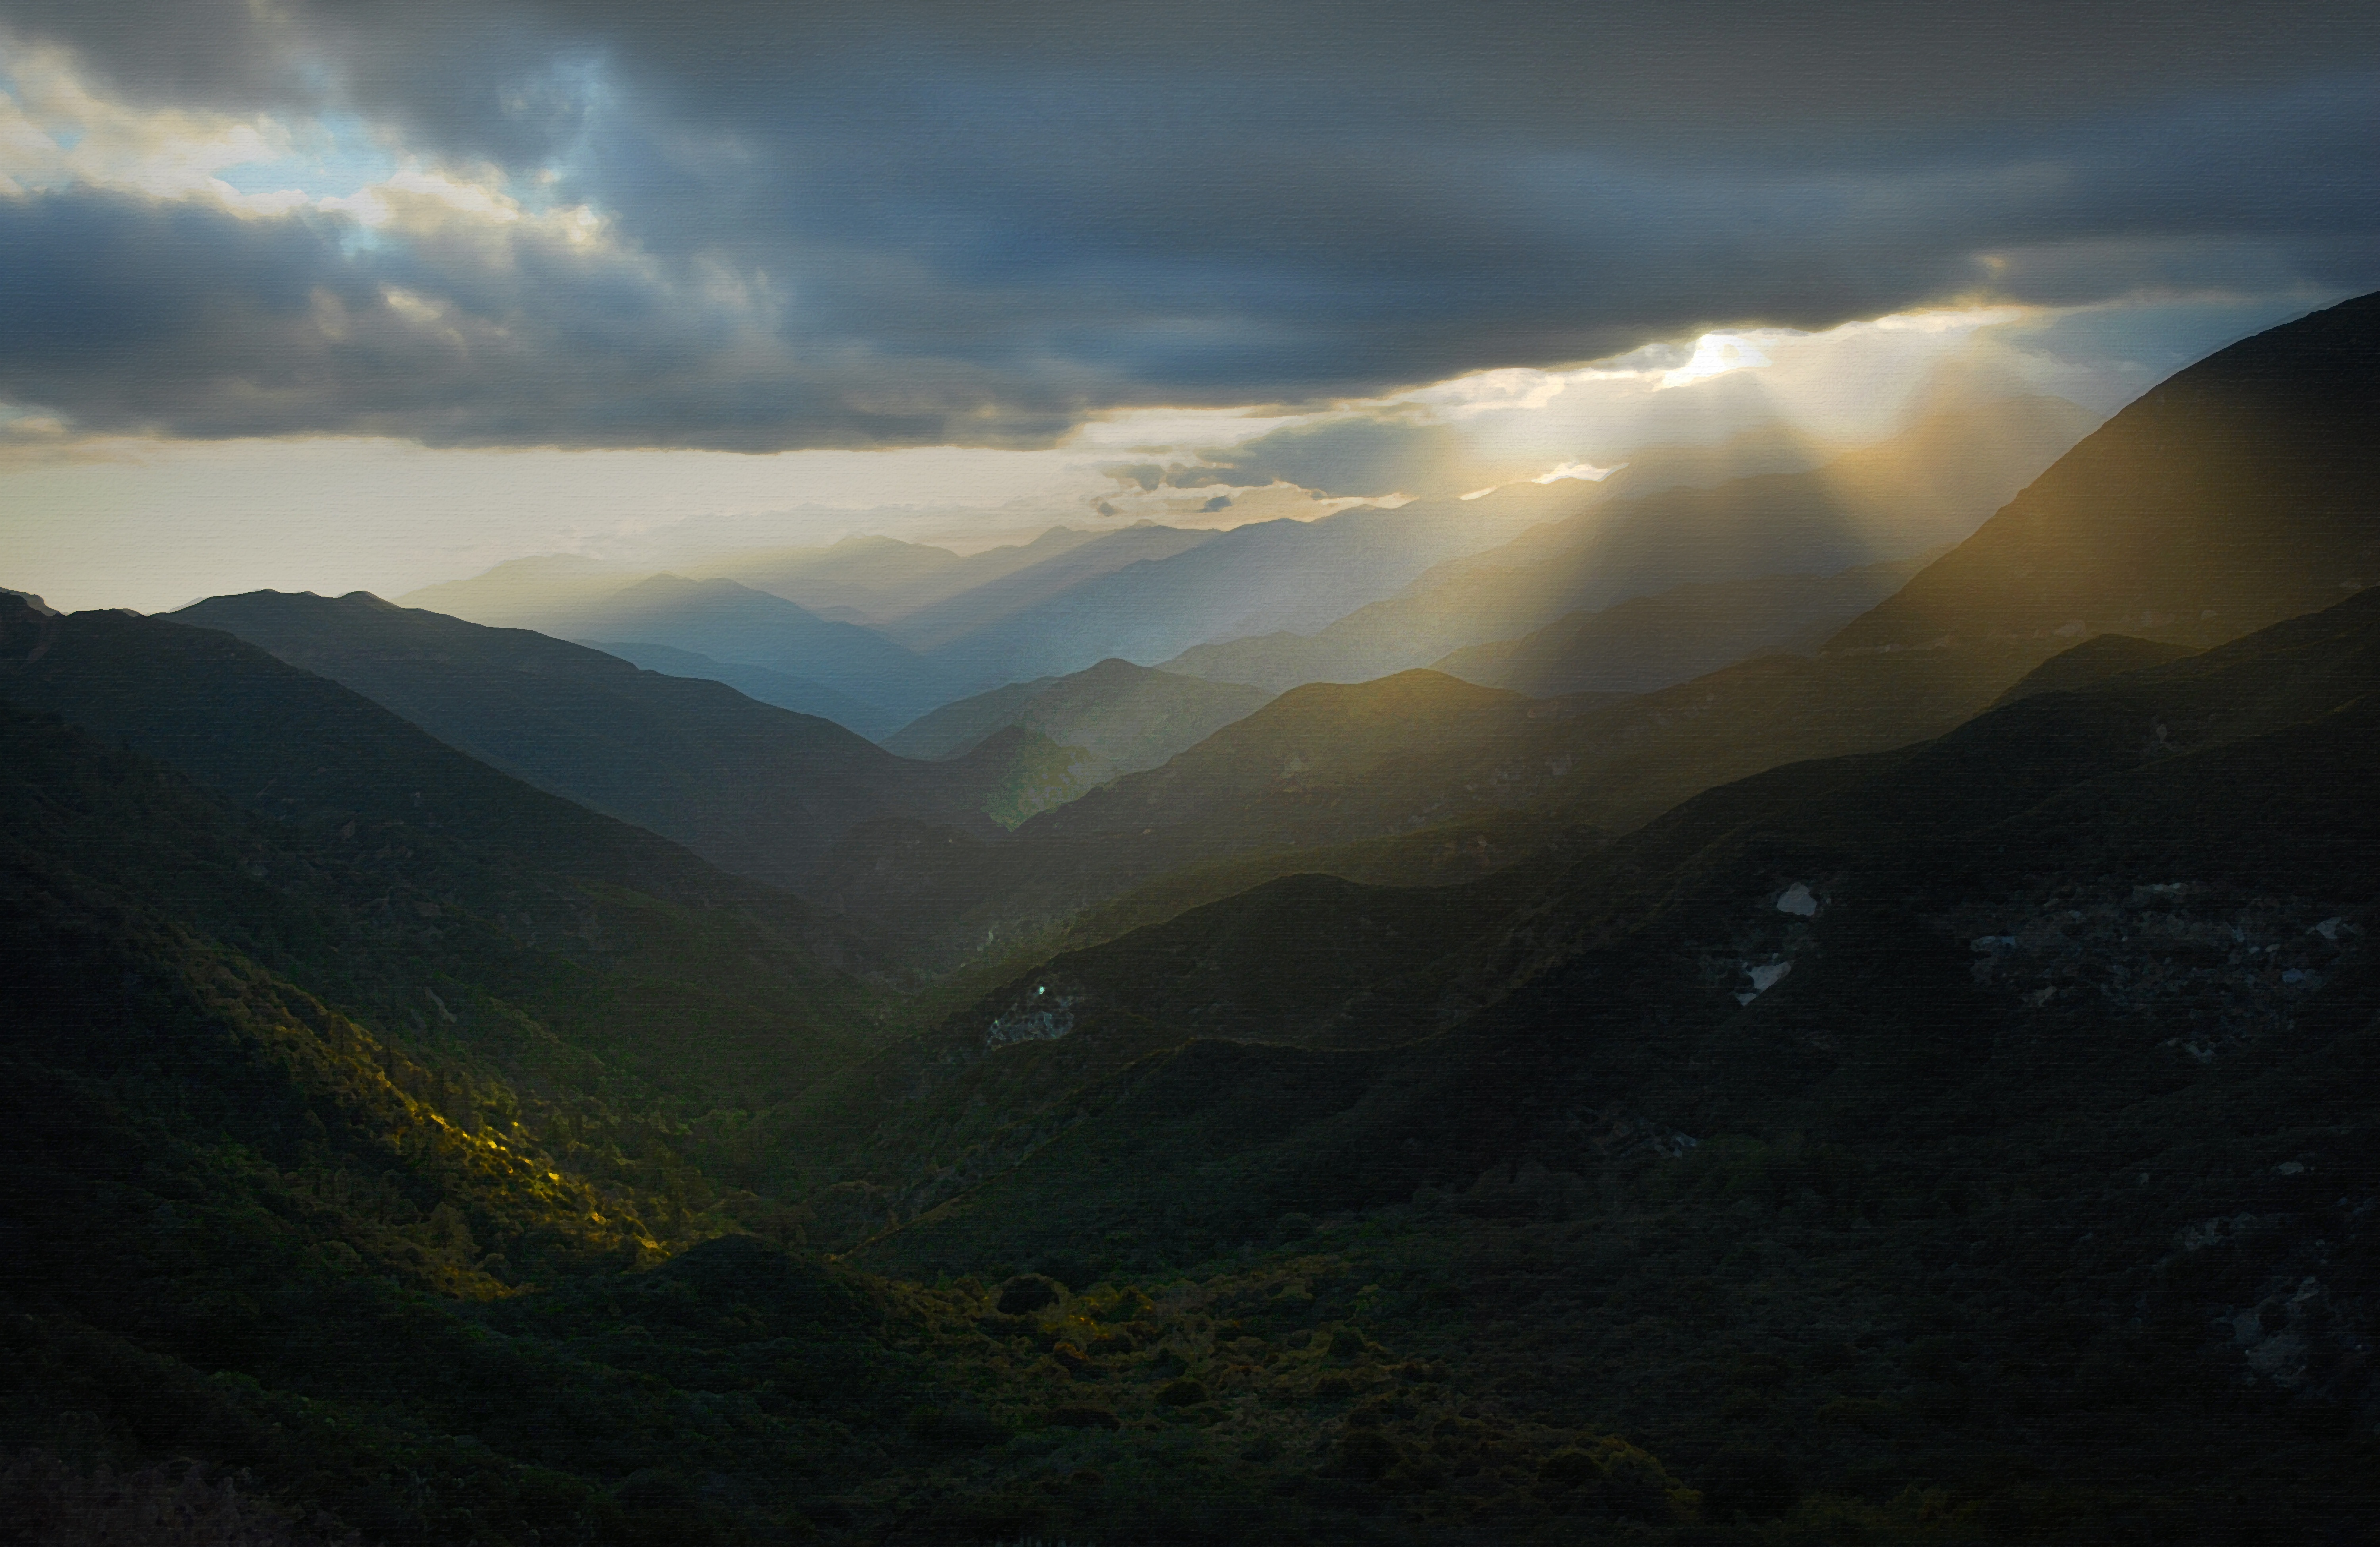
landscape, nature, mountain, cloud, sunrise, sunset, mist, sunlight, morning, hill, dawn, valley, mountain range, highland, clouds, mountains, alps, plateau, fell, loch, sun rays, landform, cow canyon saddle, geographical feature, atmospheric phenomenon, mountainous landforms